Form factor (design)

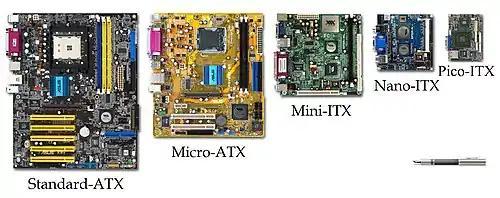
Comparison of some common motherboard form factors (pen for scale)

Form factor is a hardware design aspect that defines and prescribes the size, shape, and other physical specifications of components, particularly in electronics. A form factor may represent a broad class of similarly sized components, or it may prescribe a specific standard. It may also define an entire system, as in a computer form factor.